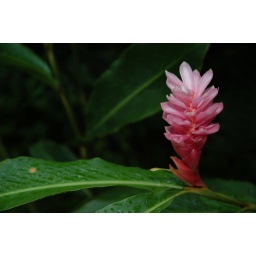
A pink ginger flower in Honolulu, HI